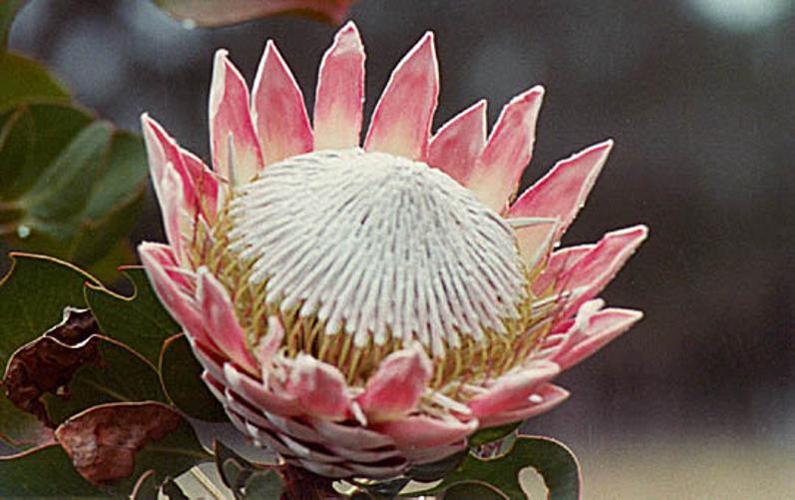
Label: king protea